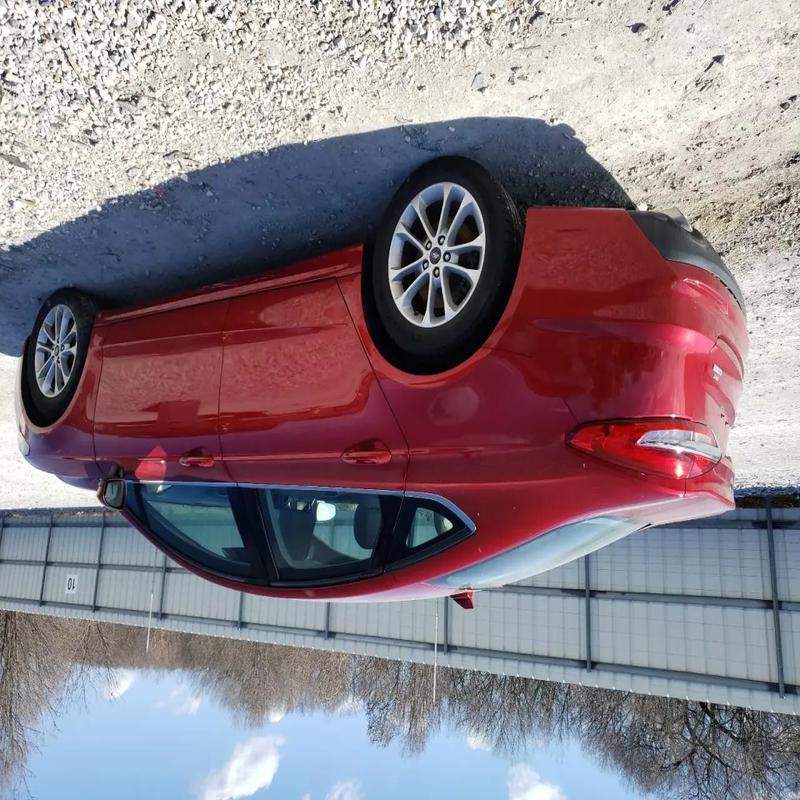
Aucun dommage détecté.
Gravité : aucun